Rehna Hai Teri Palkon Ki Chhaon Mein

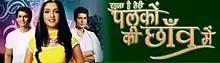
Intertitle of "Rehna Hai Teri Palkon Ki Chhaon Mein"

Rehna Hai Teri Palkon Ki Chhaon Mein is an Indian soap opera that aired on Imagine TV in India between August 2009 and September 2010 airing weekdays at 9pm. It is a story of an orphan girl, Suman, who wants to be part of a joint family and soon gets a chance. The show was very popular on Imagine TV and had some of the best their target rating points (TRPs). It was replaced by Gunahon Ka Devta.